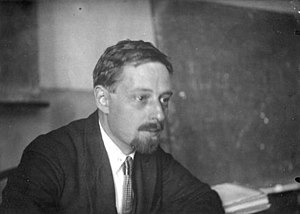
Narratologi
Den russiske litteraturteoretiker og folklorist Vladimir Propp er en vigtig skikkelse i udviklingen af narratologien.
Narratologi, også kendt som fortælleteori, er læren om fortællinger. Narratologien er i sit udgangspunkt en litteraturteoretisk disciplin, som hører under litteraturvidenskab. En narratologisk analyse kan for eksempel fokusere på en fortællings opbygning eller fortæller. Denne form for analyse kan være med til at vise, hvad der er fokus på i en fortælling, samt hvordan en fortællers perspektiv påvirker fremstillingen. På samme måde kan den gøre det muligt at sammenligne forskellige analyseobjekter, for eksempel i forhold til genkommende handlingsmønstre.